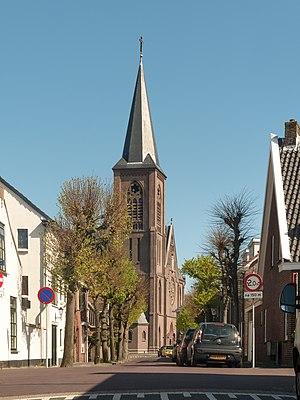
Noordwijk est un village et une commune néerlandaise, en province de Hollande-Méridionale.